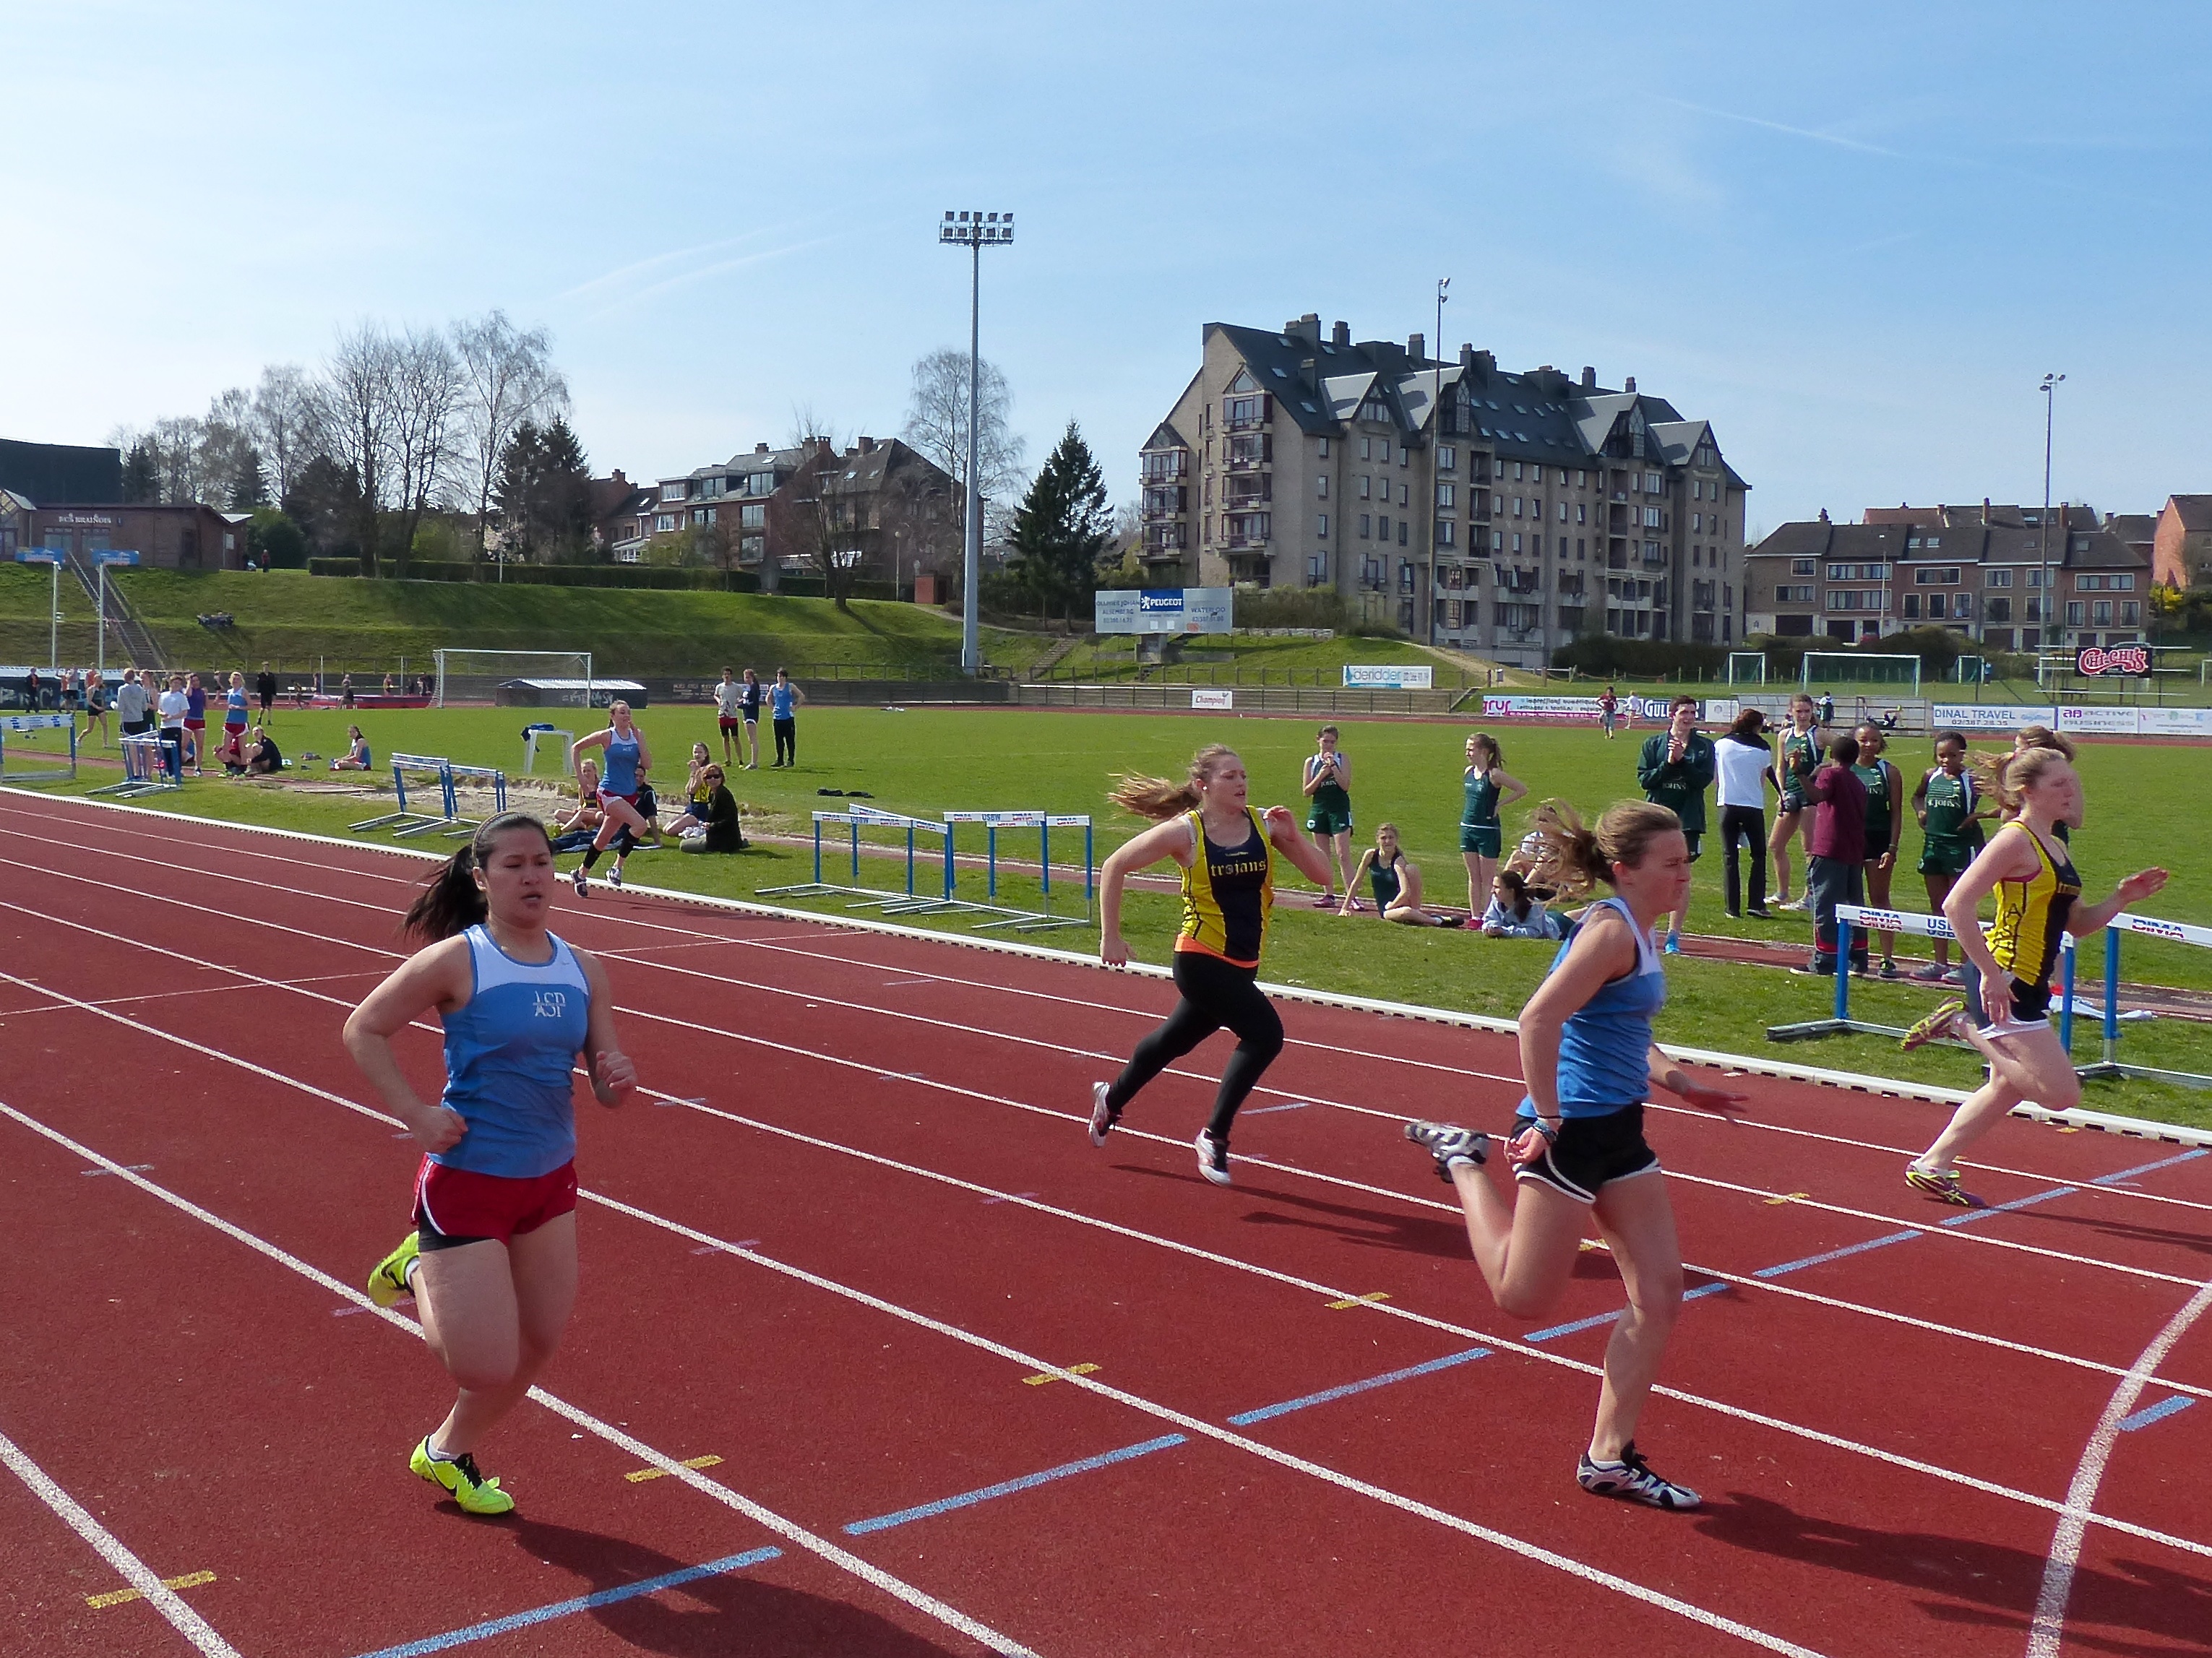
girl, track, sport, boy, running, run, jumping, runner, belgium, race, competition, team, sports, highschool, athletics, meet, waterloo, sprint, trackfield, trackandfield, hurdle, hurdling, physical exercise, human action, track and field athletics, middle distance running, 800 metres, 110 metres hurdles, 4 100 metres relay, obstacle race